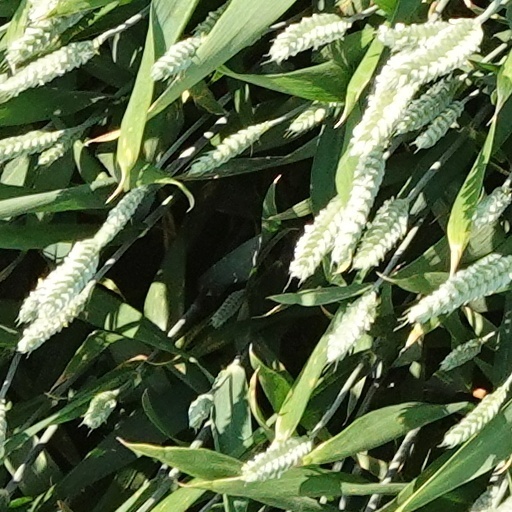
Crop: wheat